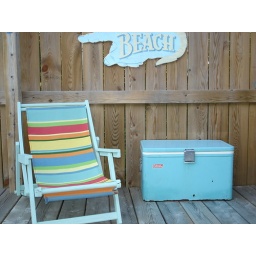
vintage cooler in my favourite shade and my repurposed beach chair